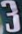
Number: 3